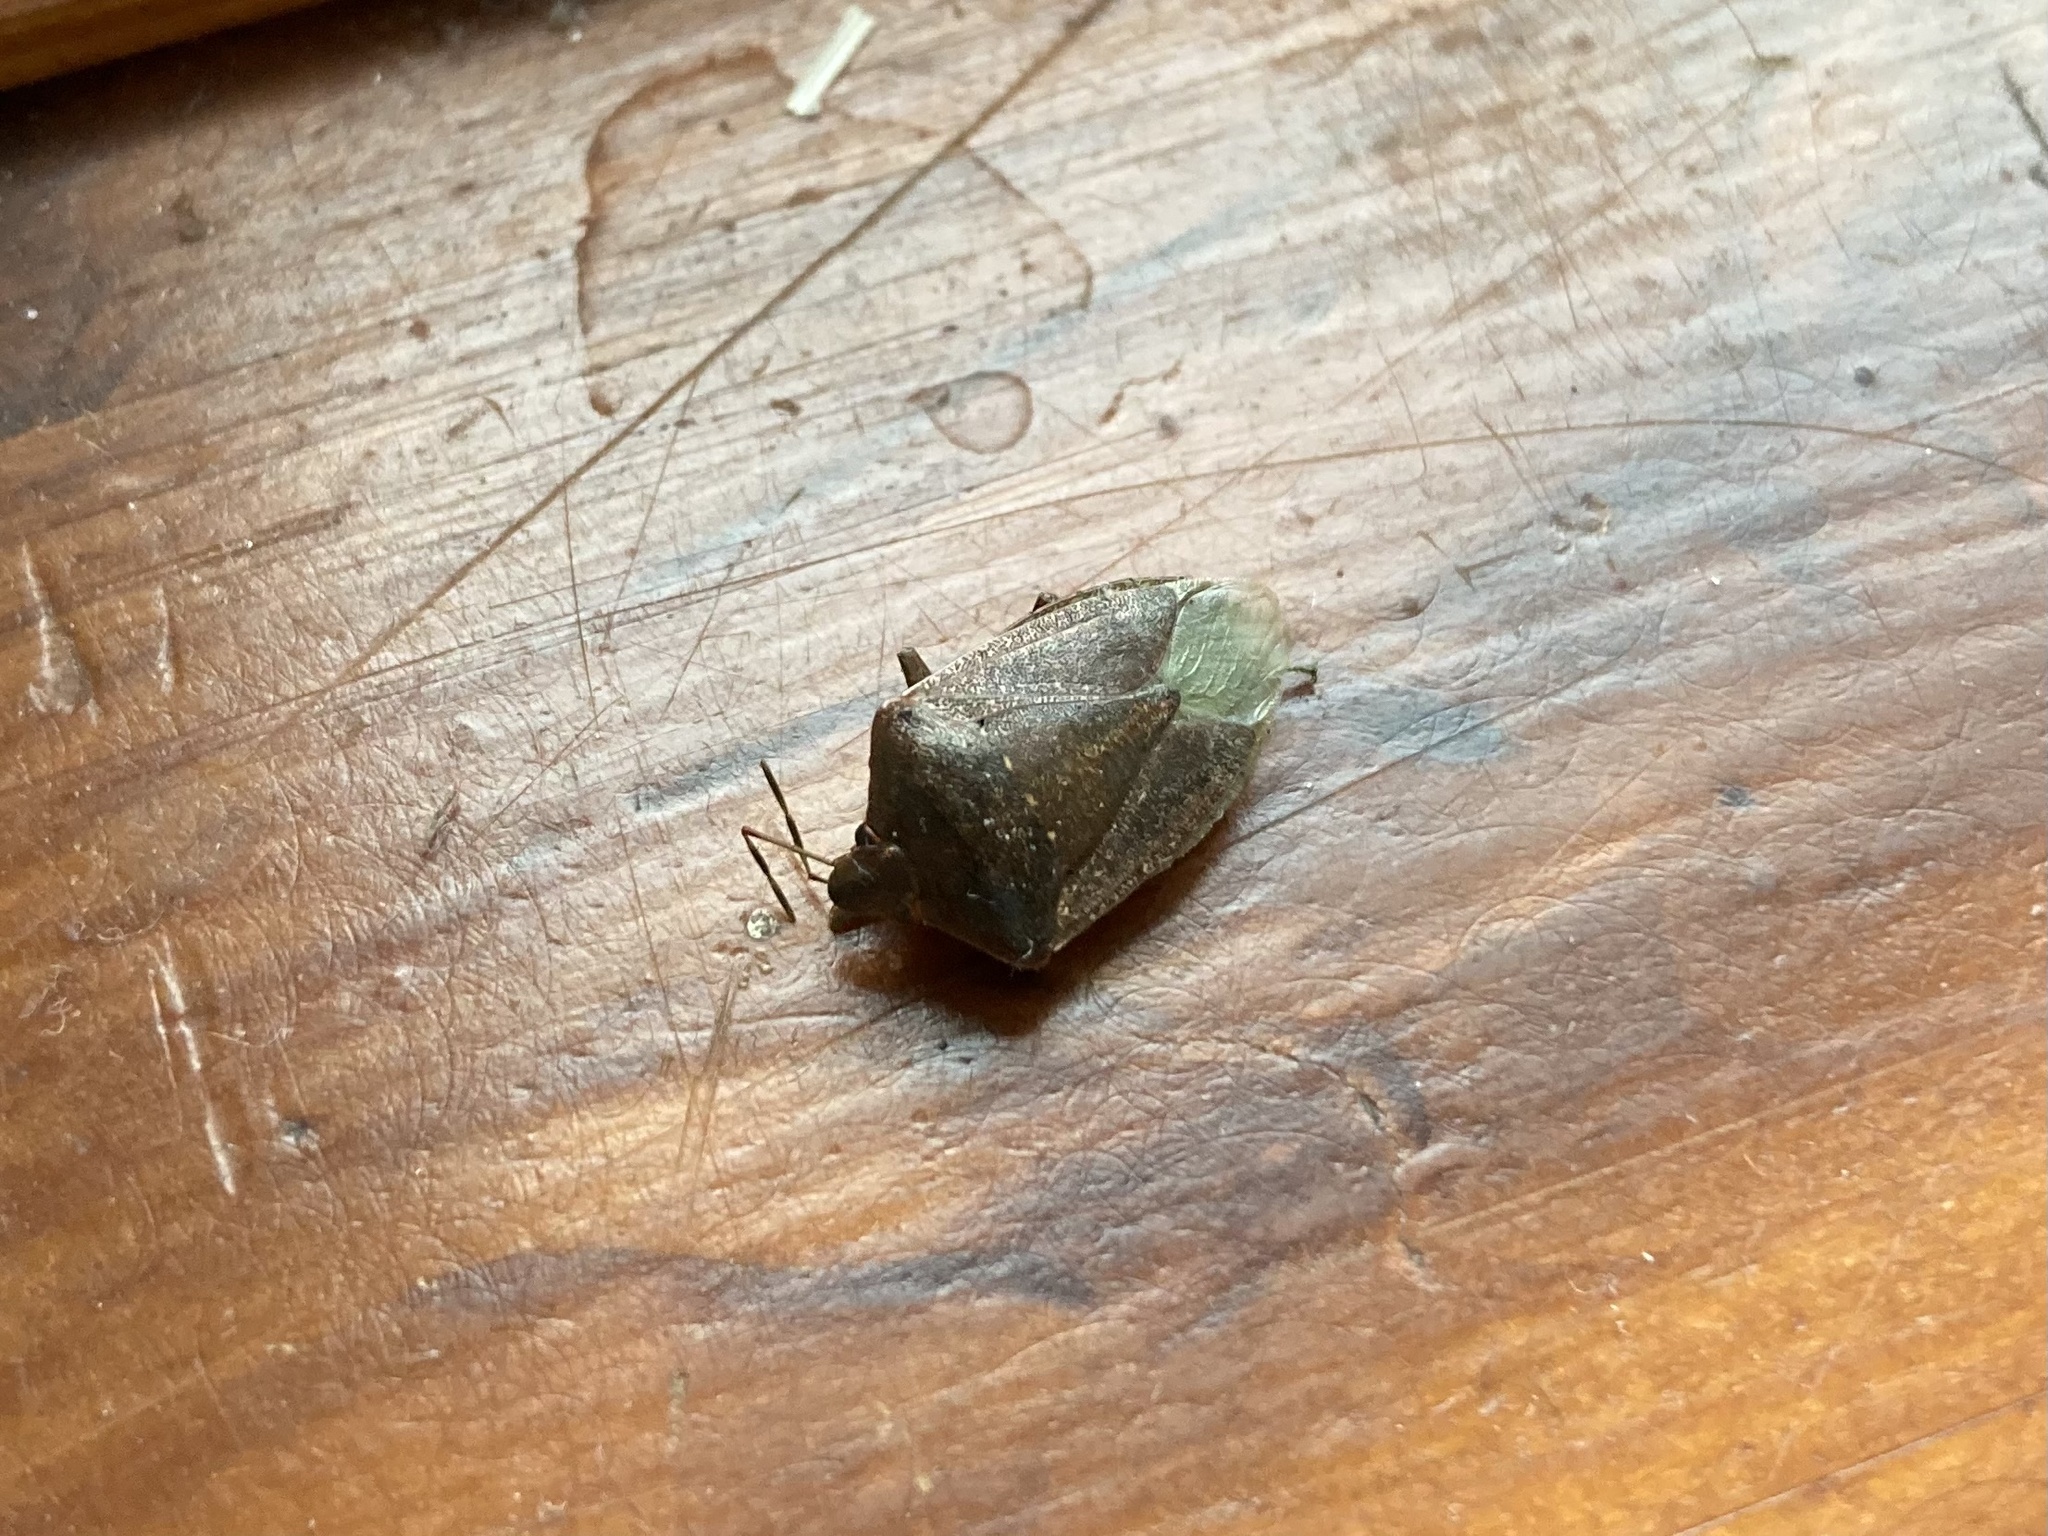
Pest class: stink_bug